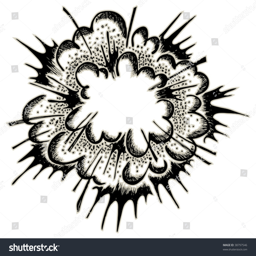
vector illustration of the comic style hand drawn explosion